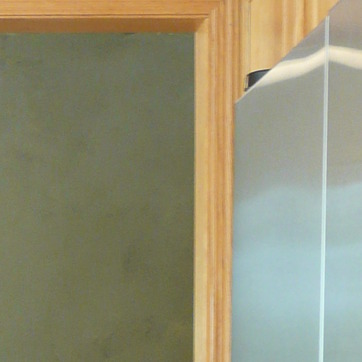
Material: painted